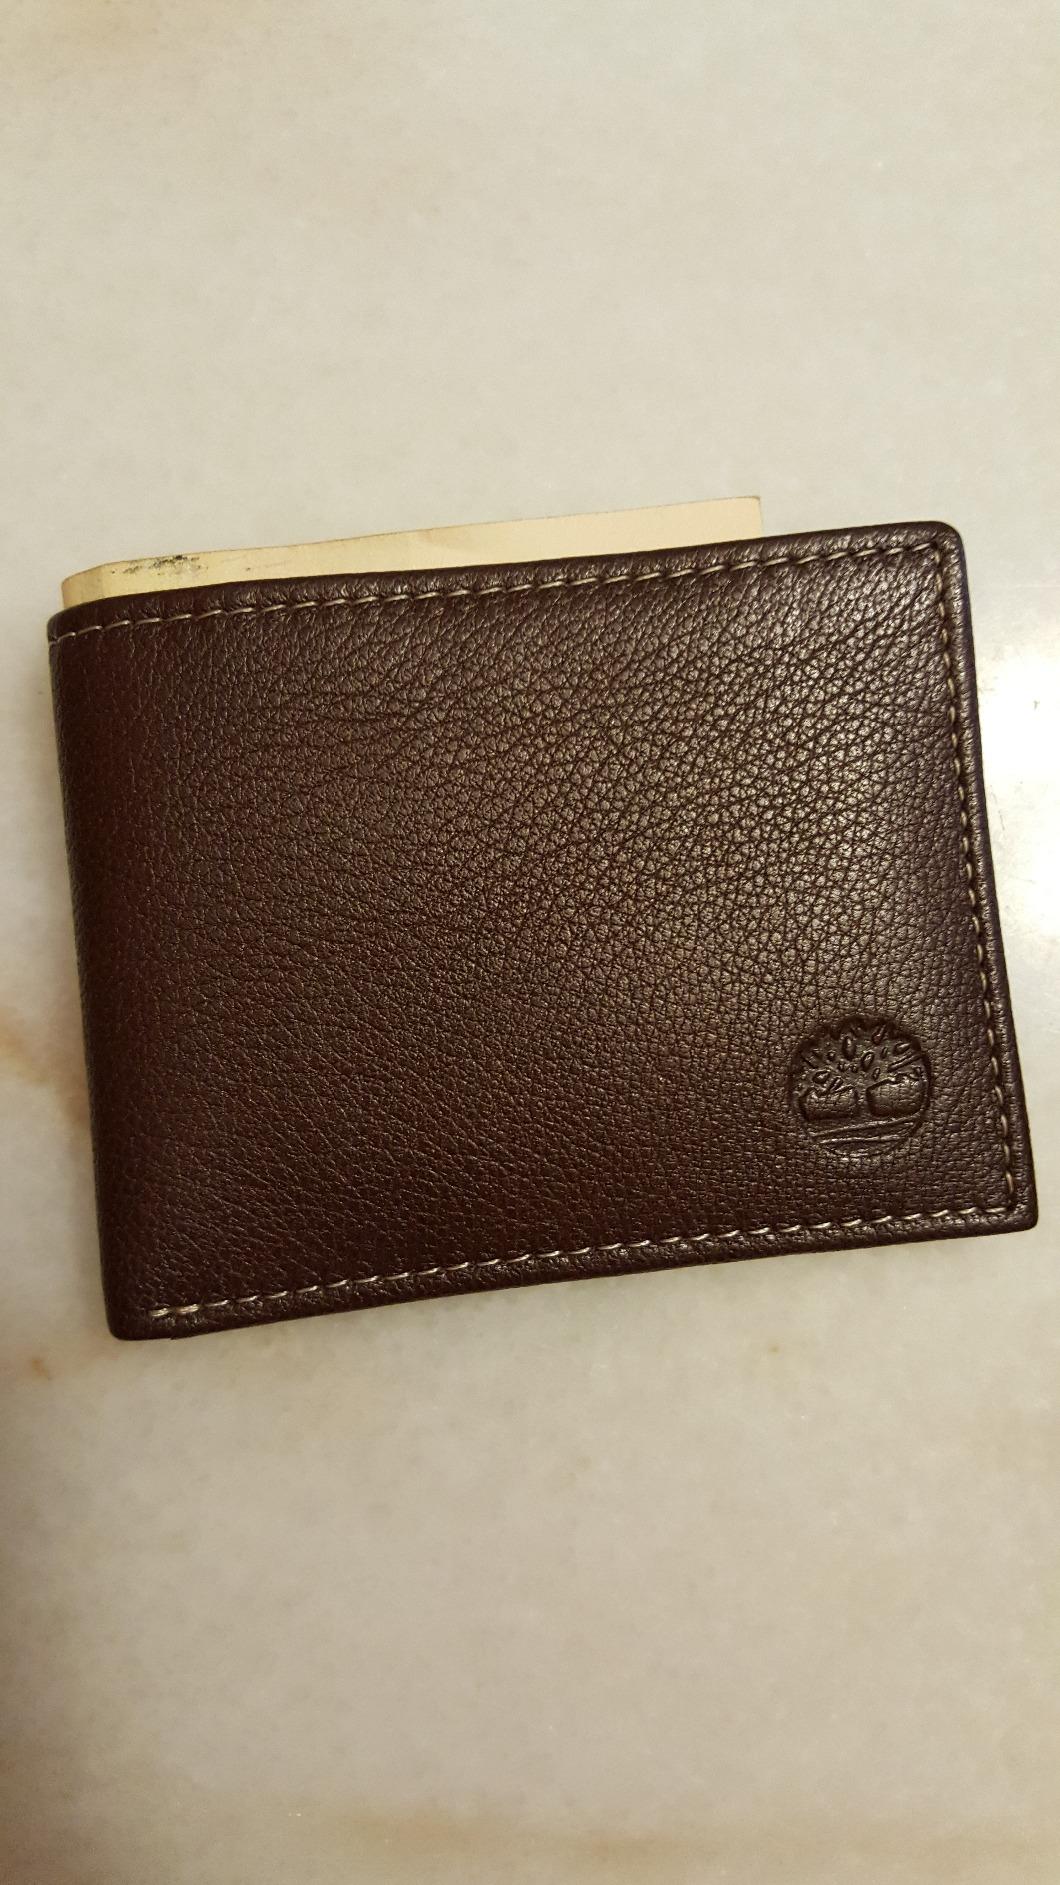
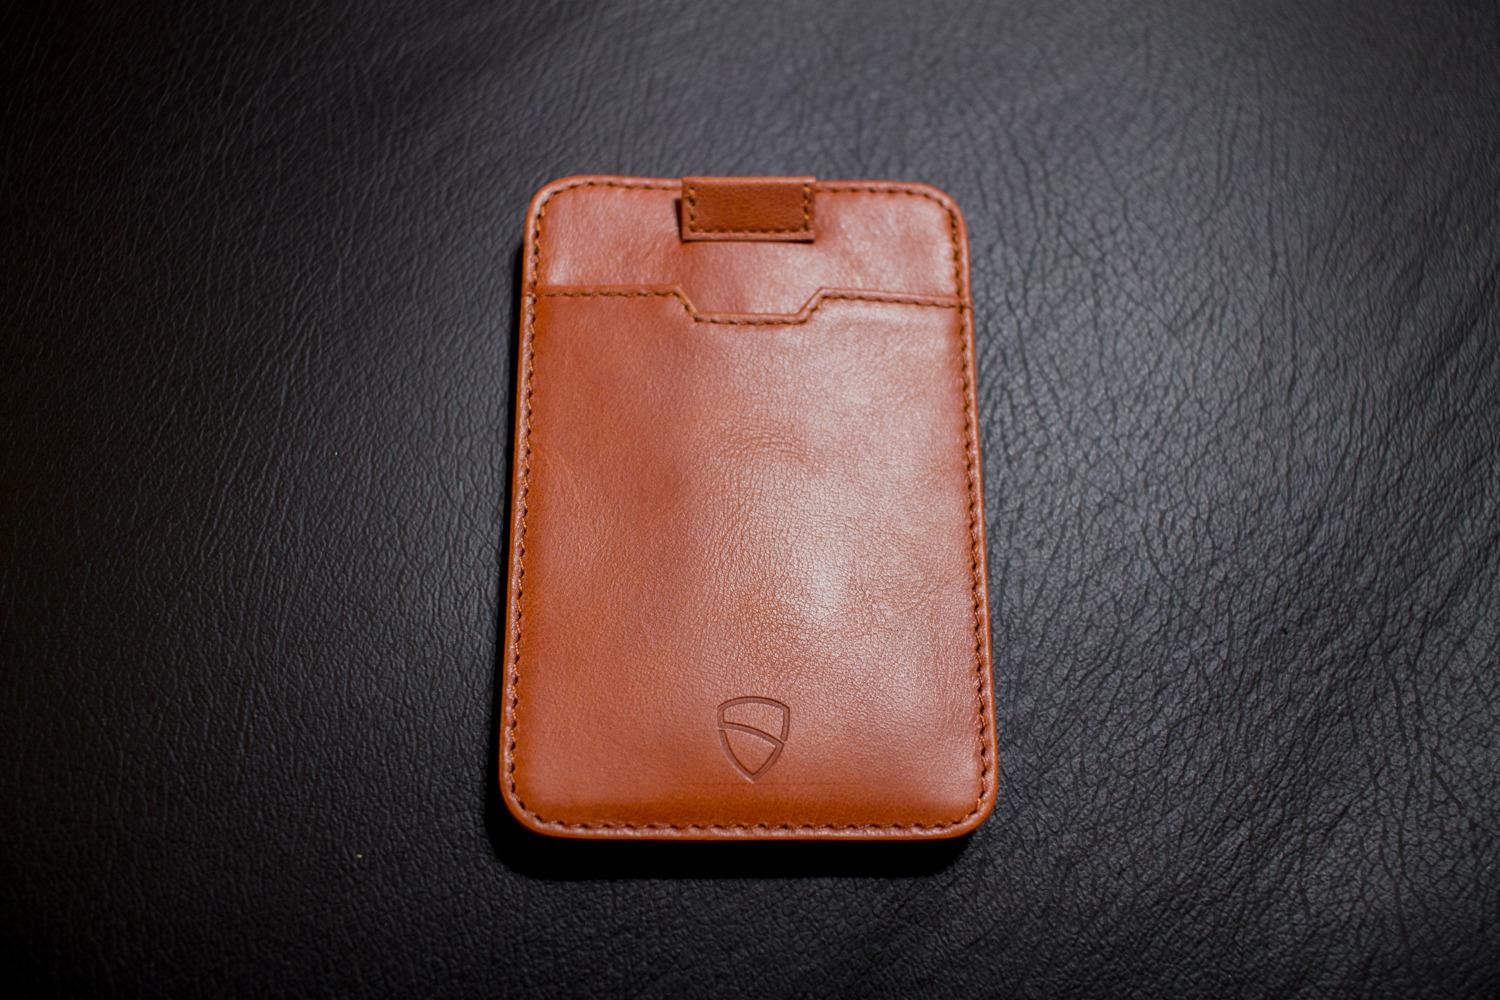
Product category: accessories_wallet
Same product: no